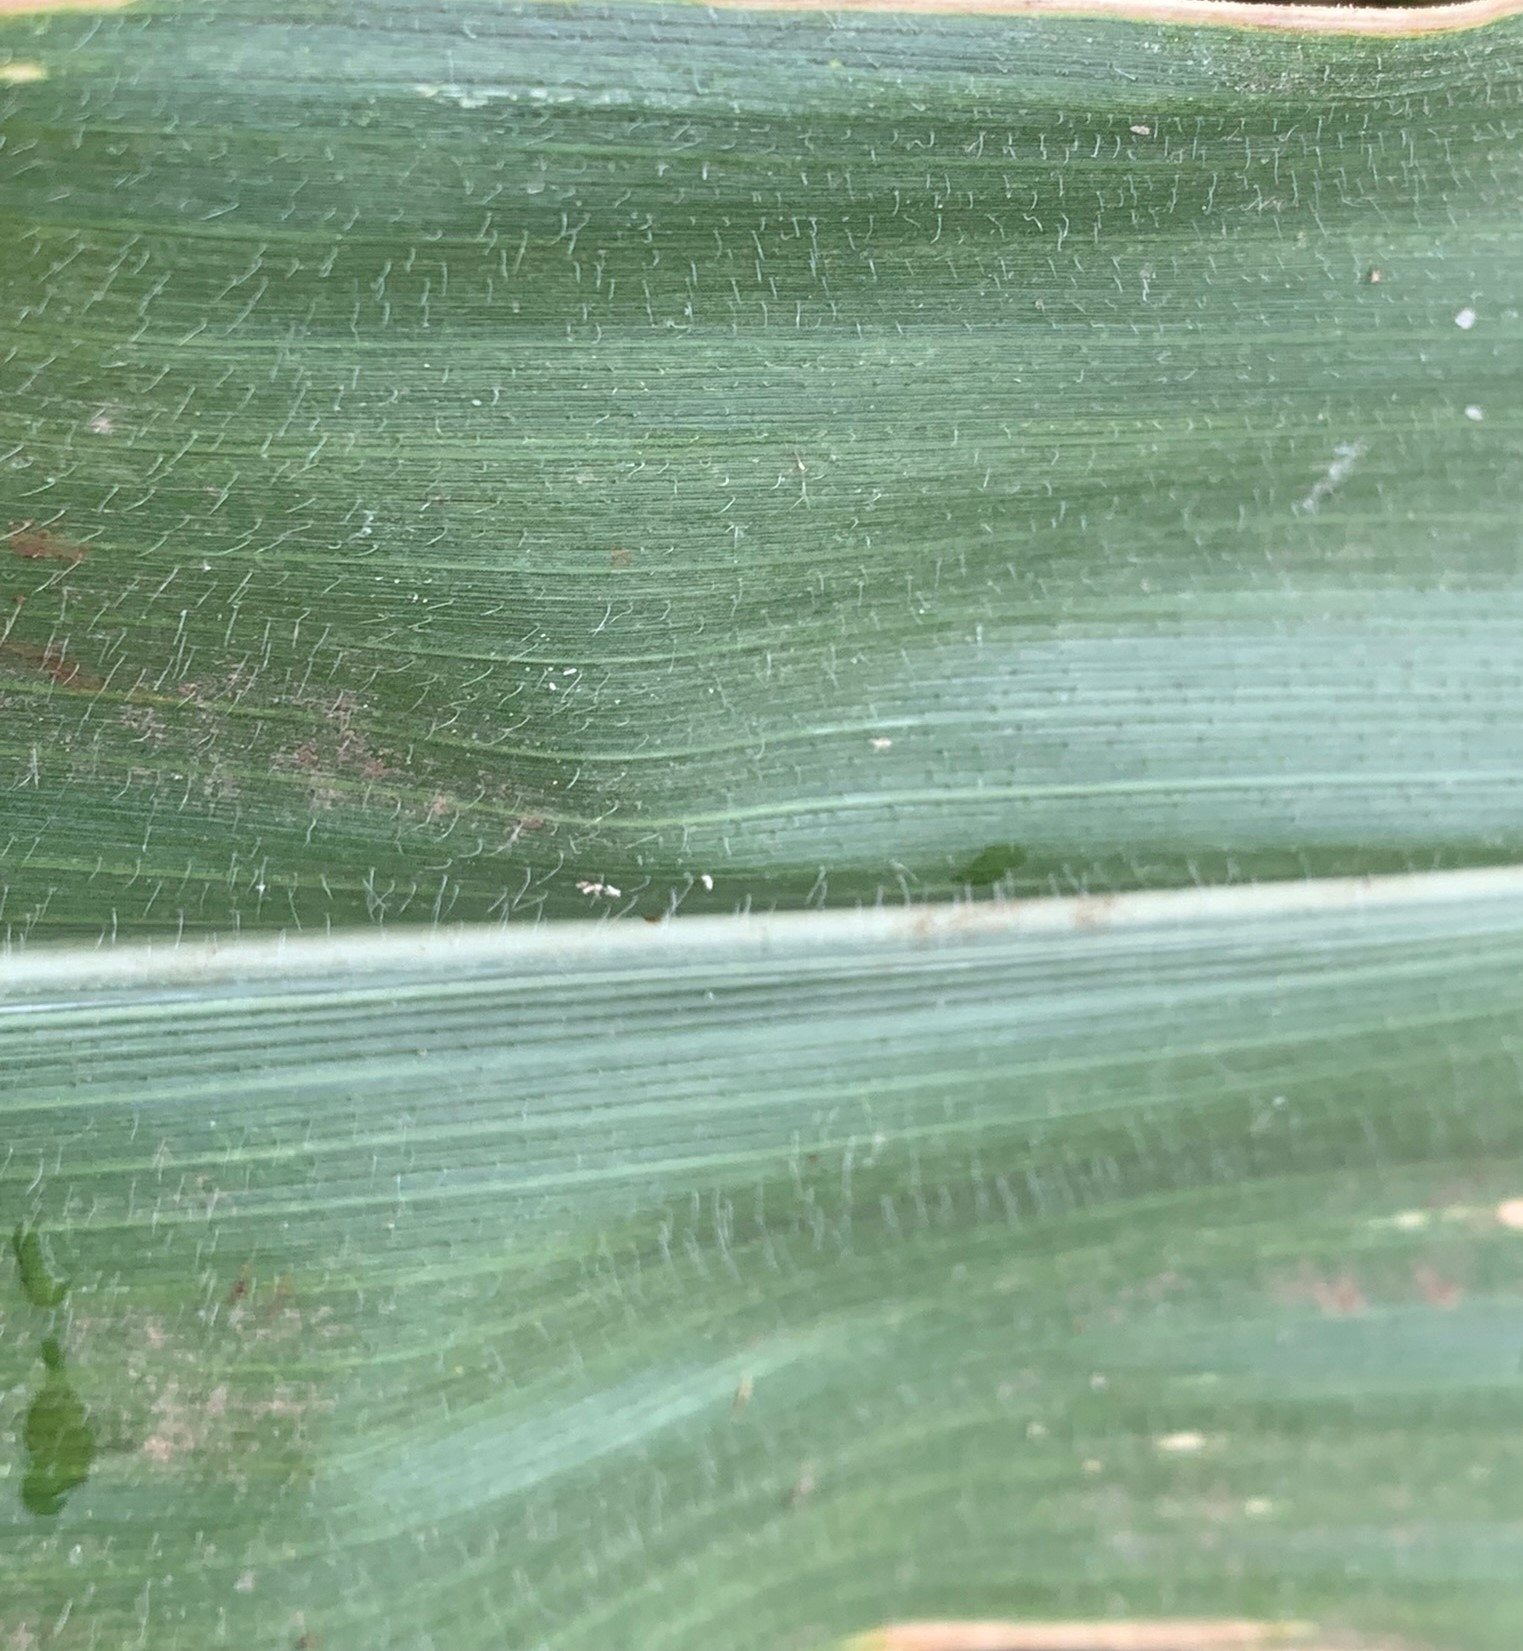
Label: Healthy